Time-stretch analog-to-digital converter

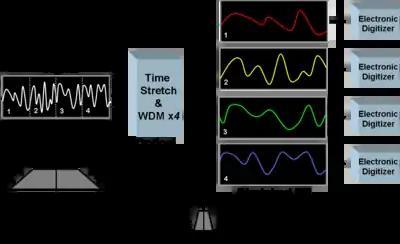
A time-stretch analog-to-digital converter (with a stretch factor of 4) is shown. The original analog signal is time-stretched and segmented with the help of a time-stretch preprocessor (generally on optical frontend). Slowed down segments are captured by conventional electronic ADCs. The digitized samples are rearranged to obtain the digital representation of the original signal.

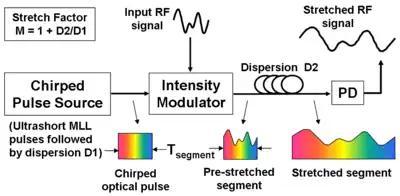
Optical frontend for a time-stretch analog-to-digital converter is shown. The original analog signal is modulated over a chirped optical pulse (obtained by dispersing an ultra-short supercontinuum pulse from a mode-locked laser, MLL). Second dispersive medium stretches the optical pulse further. At the photodetector (PD) output, stretched replica of original signal is obtained.

The time-stretch processor, which is generally an optical frontend, stretches the signal in time. It also divides the signal into multiple segments using a filter, for example, a wavelength-division multiplexing (WDM) filter, to ensure that the stretched replica of the original analog signal segments do not overlap each other in time after stretching. The time-stretched and slowed down signal segments are then converted into digital samples by slow electronic ADCs. Finally, these samples are collected by a digital signal processor (DSP) and rearranged in a manner such that output data is the digital representation of the original analog signal. Any distortion added to the signal by the time-stretch preprocessor is also removed by the DSP.